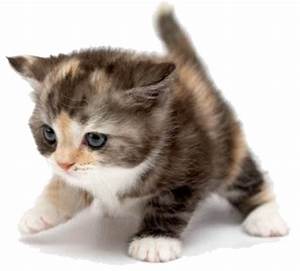
Label: gatto